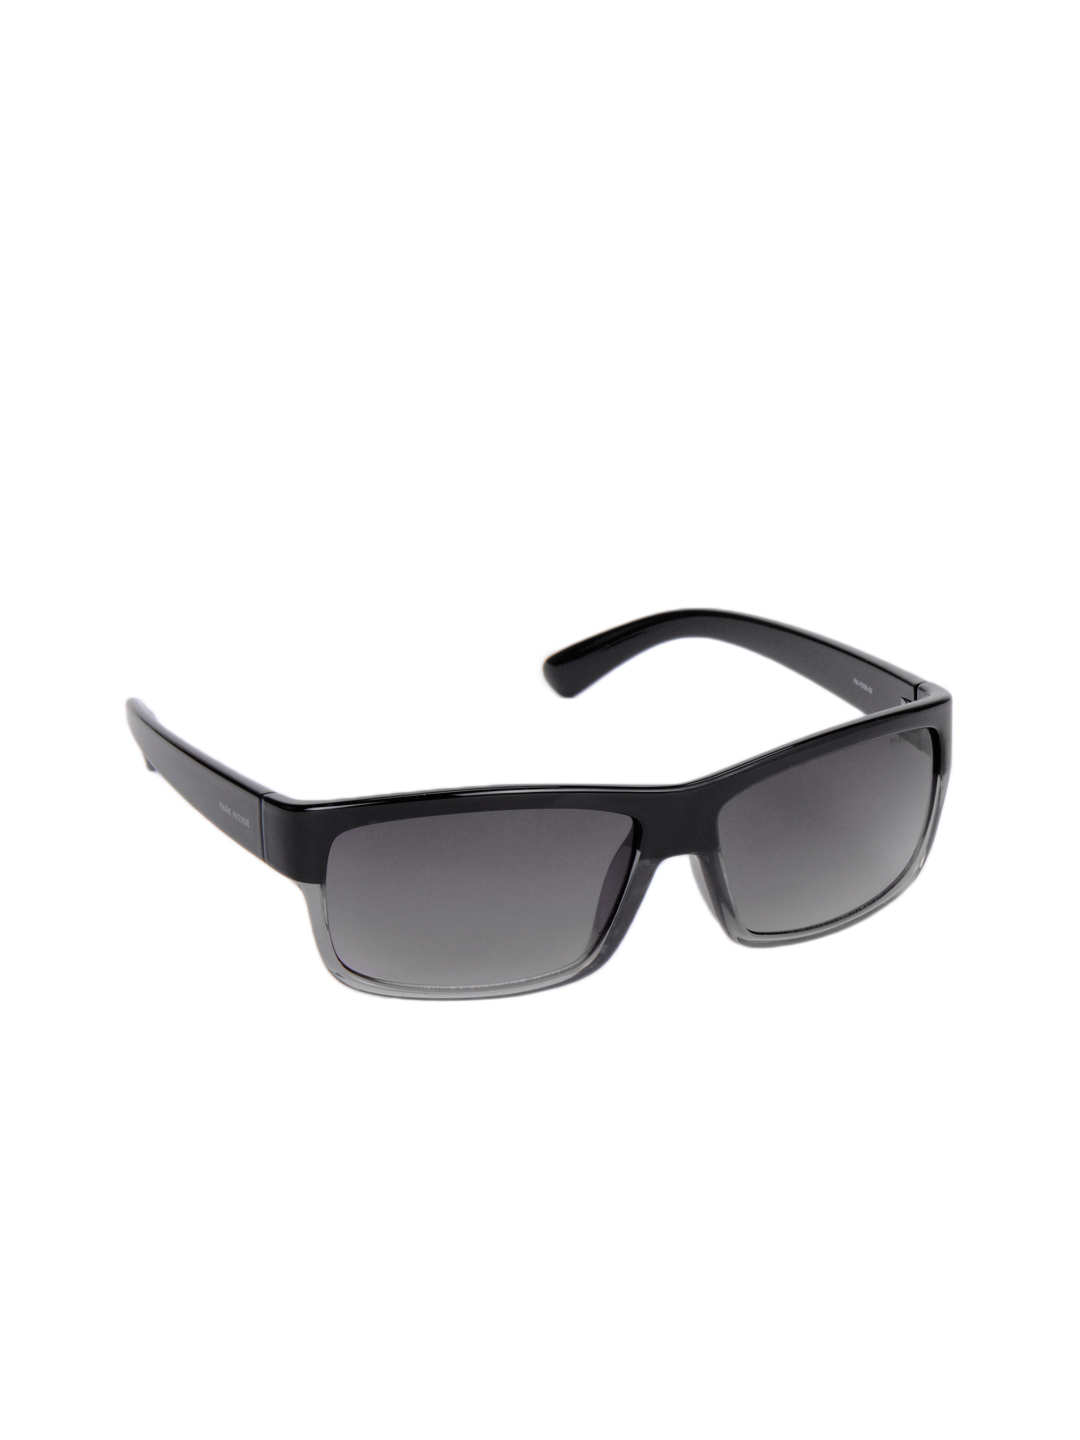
Park Avenue Men Black Frame Sunglasses
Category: Accessories / Eyewear / Sunglasses
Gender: Men
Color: Black
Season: Winter 2016
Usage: Casual